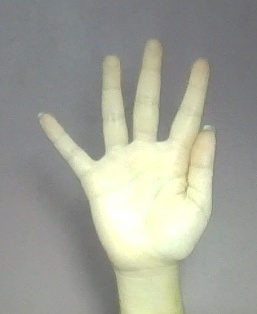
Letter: sheen